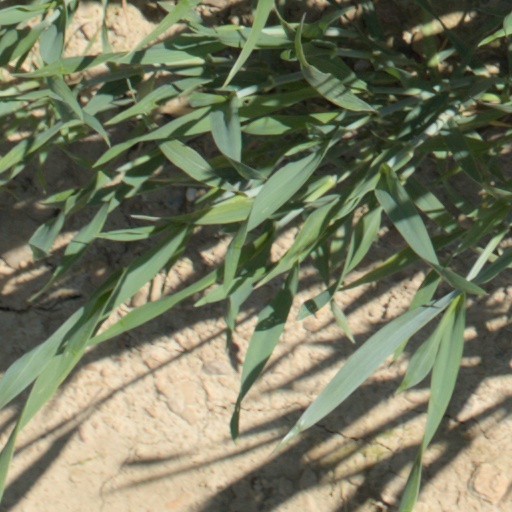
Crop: wheat